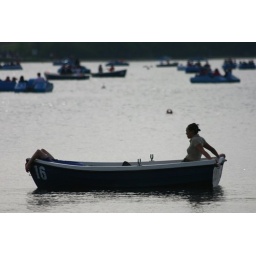
A couple sit in a boat on the Serpentine lake in London's Hyde Park.